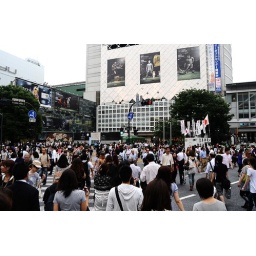
people cross the street at the Shibuya &amp;quot;pedestrian scramble&amp;quot; in Tokyo: the busiest pedestrian crossing in the world.